Grey market

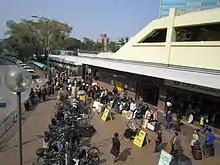
Milk-powder runners queuing outside Sheung Shui station, near the Hong Kong border

Following the 2008 Chinese milk scandal, parents in China lost confidence in locally produced infant formula, creating a demand for European, Japanese and American produced formula. Import restrictions on formula from these sources has led to parents willing to pay a premium for foreign brands leading to the emergence of milk-powder runners, who buy formula at ticket price over the counter in Hong Kong, carry the tins over the border to Shenzhen before returning to Hong Kong to repeat the process. The effect of the runners led to a shortage of infant formula in Hong Kong forcing the government to impose an export restriction of two tins per person per trip. The Chinese then turned to Australia, subsequently also causing shortages there and for milk formula producers to ask retailers in the United Kingdom to restrict purchasers to two tins, as there was evidence that milk formula is being purchased for onward shipment to China.